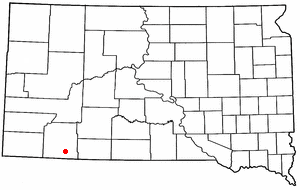
Wounded Knee est une localité du comté d'Oglala Lakota dans le Dakota du Sud, qui compte 382 habitants.